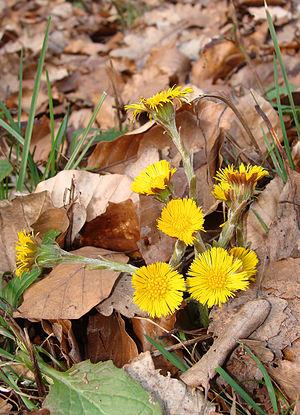
Tussilage, Tussilago farfara. Photographie prise en forêt de L'Hôpital (Moselle) le 5 mars 2014.
Le tussilage ou pas-d'âne est une espèce de plantes herbacées de la famille des Asteraceae, la seule espèce encore acceptée du genre Tussilago.